Sadhyam

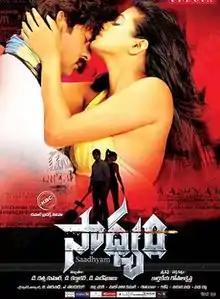
Movie poster

Sadhyam ( "Possible") is a 2010 Telugu film, produced by D. Ratna Kumar, D. Karnakar, D. Suresh on Kumar Brothers Cinema banner and directed by Karthikeya Gopalakrishna. Jagapati Babu and Priyamani starred in lead roles and music is composed by Chinni Charan. The film is recorded as "flop" at the box office.